Bunce Island

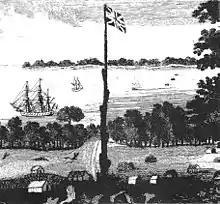
Looking north to Bullom Shore from "Voyages to the River Sierra Leone" by John Matthews, 1788

In 1787 British philanthropists involved with the Committee for the Relief of the Black Poor in London established Granville Town, a settlement for freed slaves on the Sierra Leone Peninsula, down-river from Bunce Island. This first attempt at colonisation was unsuccessful and in March 1792, the settlement of Freetown was founded as the basis for the second and only permanent Colony of Sierra Leone. The Atlantic slave trade continued to be legal for the next two decades.